Germantown Pike

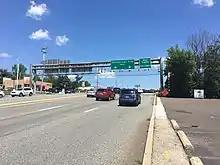
Germantown Pike westbound in Plymouth Meeting

Germantown Pike begins at an intersection with Ridge Pike in Lower Providence Township, Montgomery County a short distance east of the Perkiomen Bridge that carries Ridge Pike over the Perkiomen Creek into the borough of Collegeville. From here, Germantown Pike heads east as a two-lane undivided county road, passing a mix of fields and commercial development as it passes south of a factory. The road passes a mix of homes and businesses in the community of Evansburg before it heads into forested areas of Evansburg State Park and crosses Skippack Creek. Germantown Pike curves to the southeast and becomes the border between Lower Providence Township to the southwest and Skippack Township to the northeast as it leaves the state park and passes through the community of Providence Square. At this point, the road becomes the border between Lower Providence Township to the southwest and Worcester Township to the northeast before curving east-southeast to fully enter Worcester Township. Germantown Pike passes through a mix of farm fields and wooded residential areas, heading to the south of Methacton High School. The road turns to the southeast and passes through wooded suburban neighborhoods before coming to an intersection with Pennsylvania Route 363 (PA 363) in a commercial area in the community of Fairview Village. Germantown Pike continues through a mix of residential and commercial development as it descends a hill and gains a second westbound lane. Upon crossing Trooper Road, the roadway enters East Norriton Township and turns into a three-lane road with a center left-turn lane, passing more suburban development. The road curves to the east-southeast and becomes a two-lane road. After crossing Whitehall Road, Germantown Pike becomes a five-lane road with a center left-turn lane and passes between Jefferson Einstein Montgomery Hospital to the north and Norristown Farm Park to the south. The road loses the center turn lane heads into residential areas with some commercial establishments, crossing CSX's Stony Creek Branch railroad line at-grade. Germantown Pike becomes a four-lane divided highway and passes businesses, crossing Swede Road in the community of Penn Square. The road continues southeast through commercial areas and comes to an intersection with US 202. Past the US 202 intersection, Germantown Pike becomes undivided and heads past more businesses, gaining a center left-turn lane as it passes southwest of an office park.